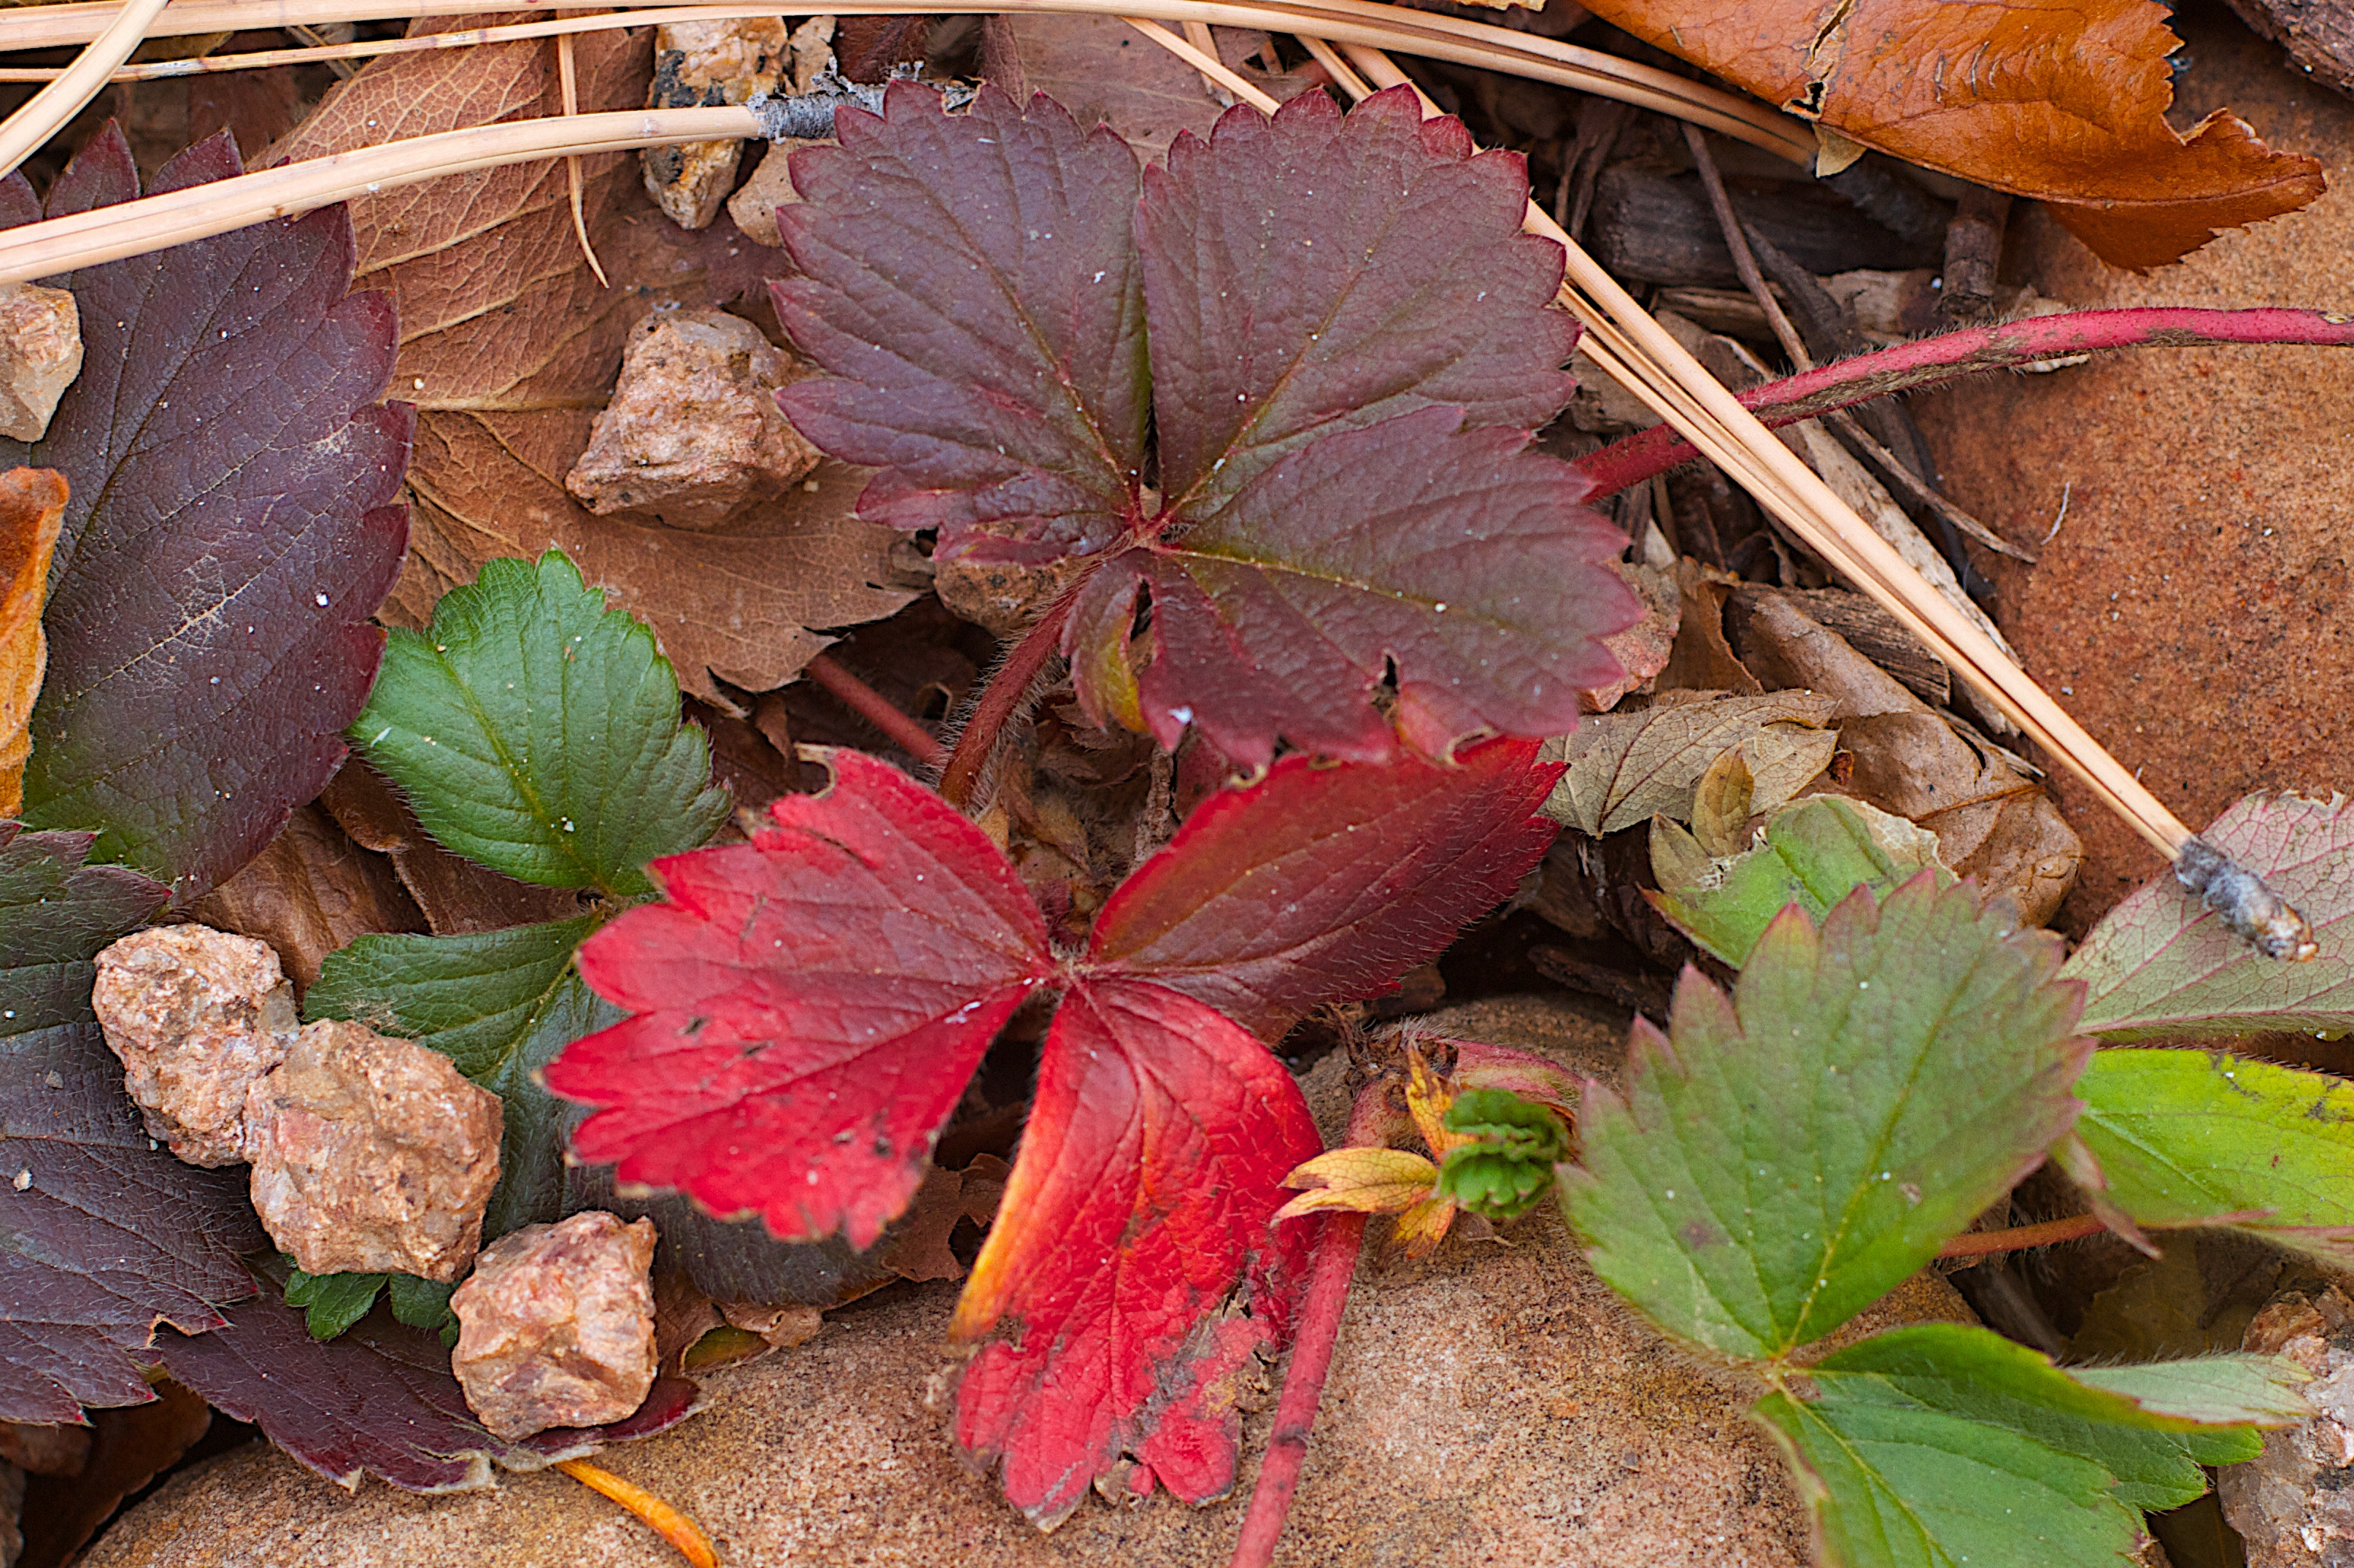
tree, plant, leaf, flower, produce, autumn, botany, flora, season, flowering plant, annual plant, land plant